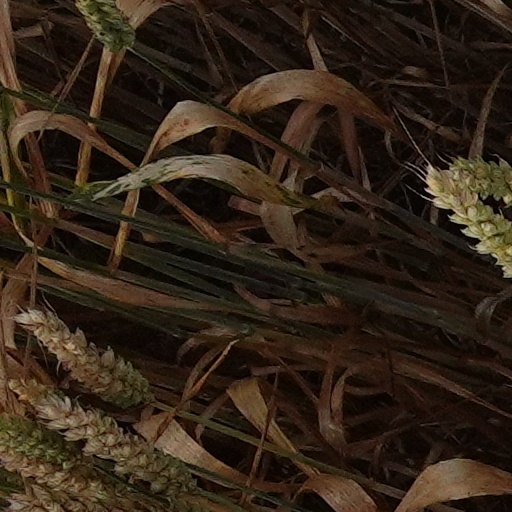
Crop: wheat